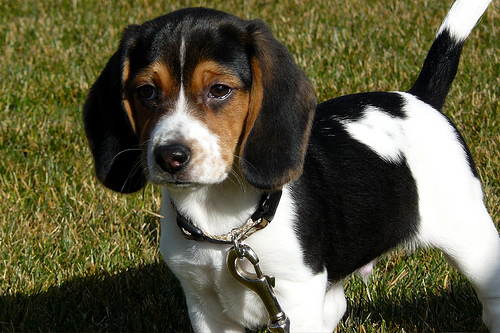
Animal: dog
Breed: beagle